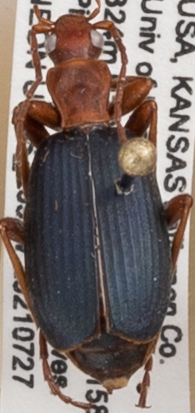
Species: Brachinus alternans
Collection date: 2021-07-27
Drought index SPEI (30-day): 0.548
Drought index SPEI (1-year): -0.232
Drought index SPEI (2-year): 0.824